2024 Summer Olympics

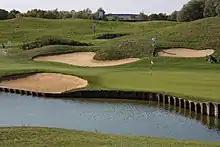
Le Golf National

Having previously hosted the 1900 and 1924 Games, Paris did not attempt to host the Olympics again until it bid, unsuccessfully, for the 1992 Games which were awarded to Barcelona. Subsequent bids for the 2008 and 2012 Games were also unsuccessful, as they were awarded to Beijing and London, respectively. Undeterred, Paris decided to bid once more for the 2024 edition, which would mark the centenary of its last Games.